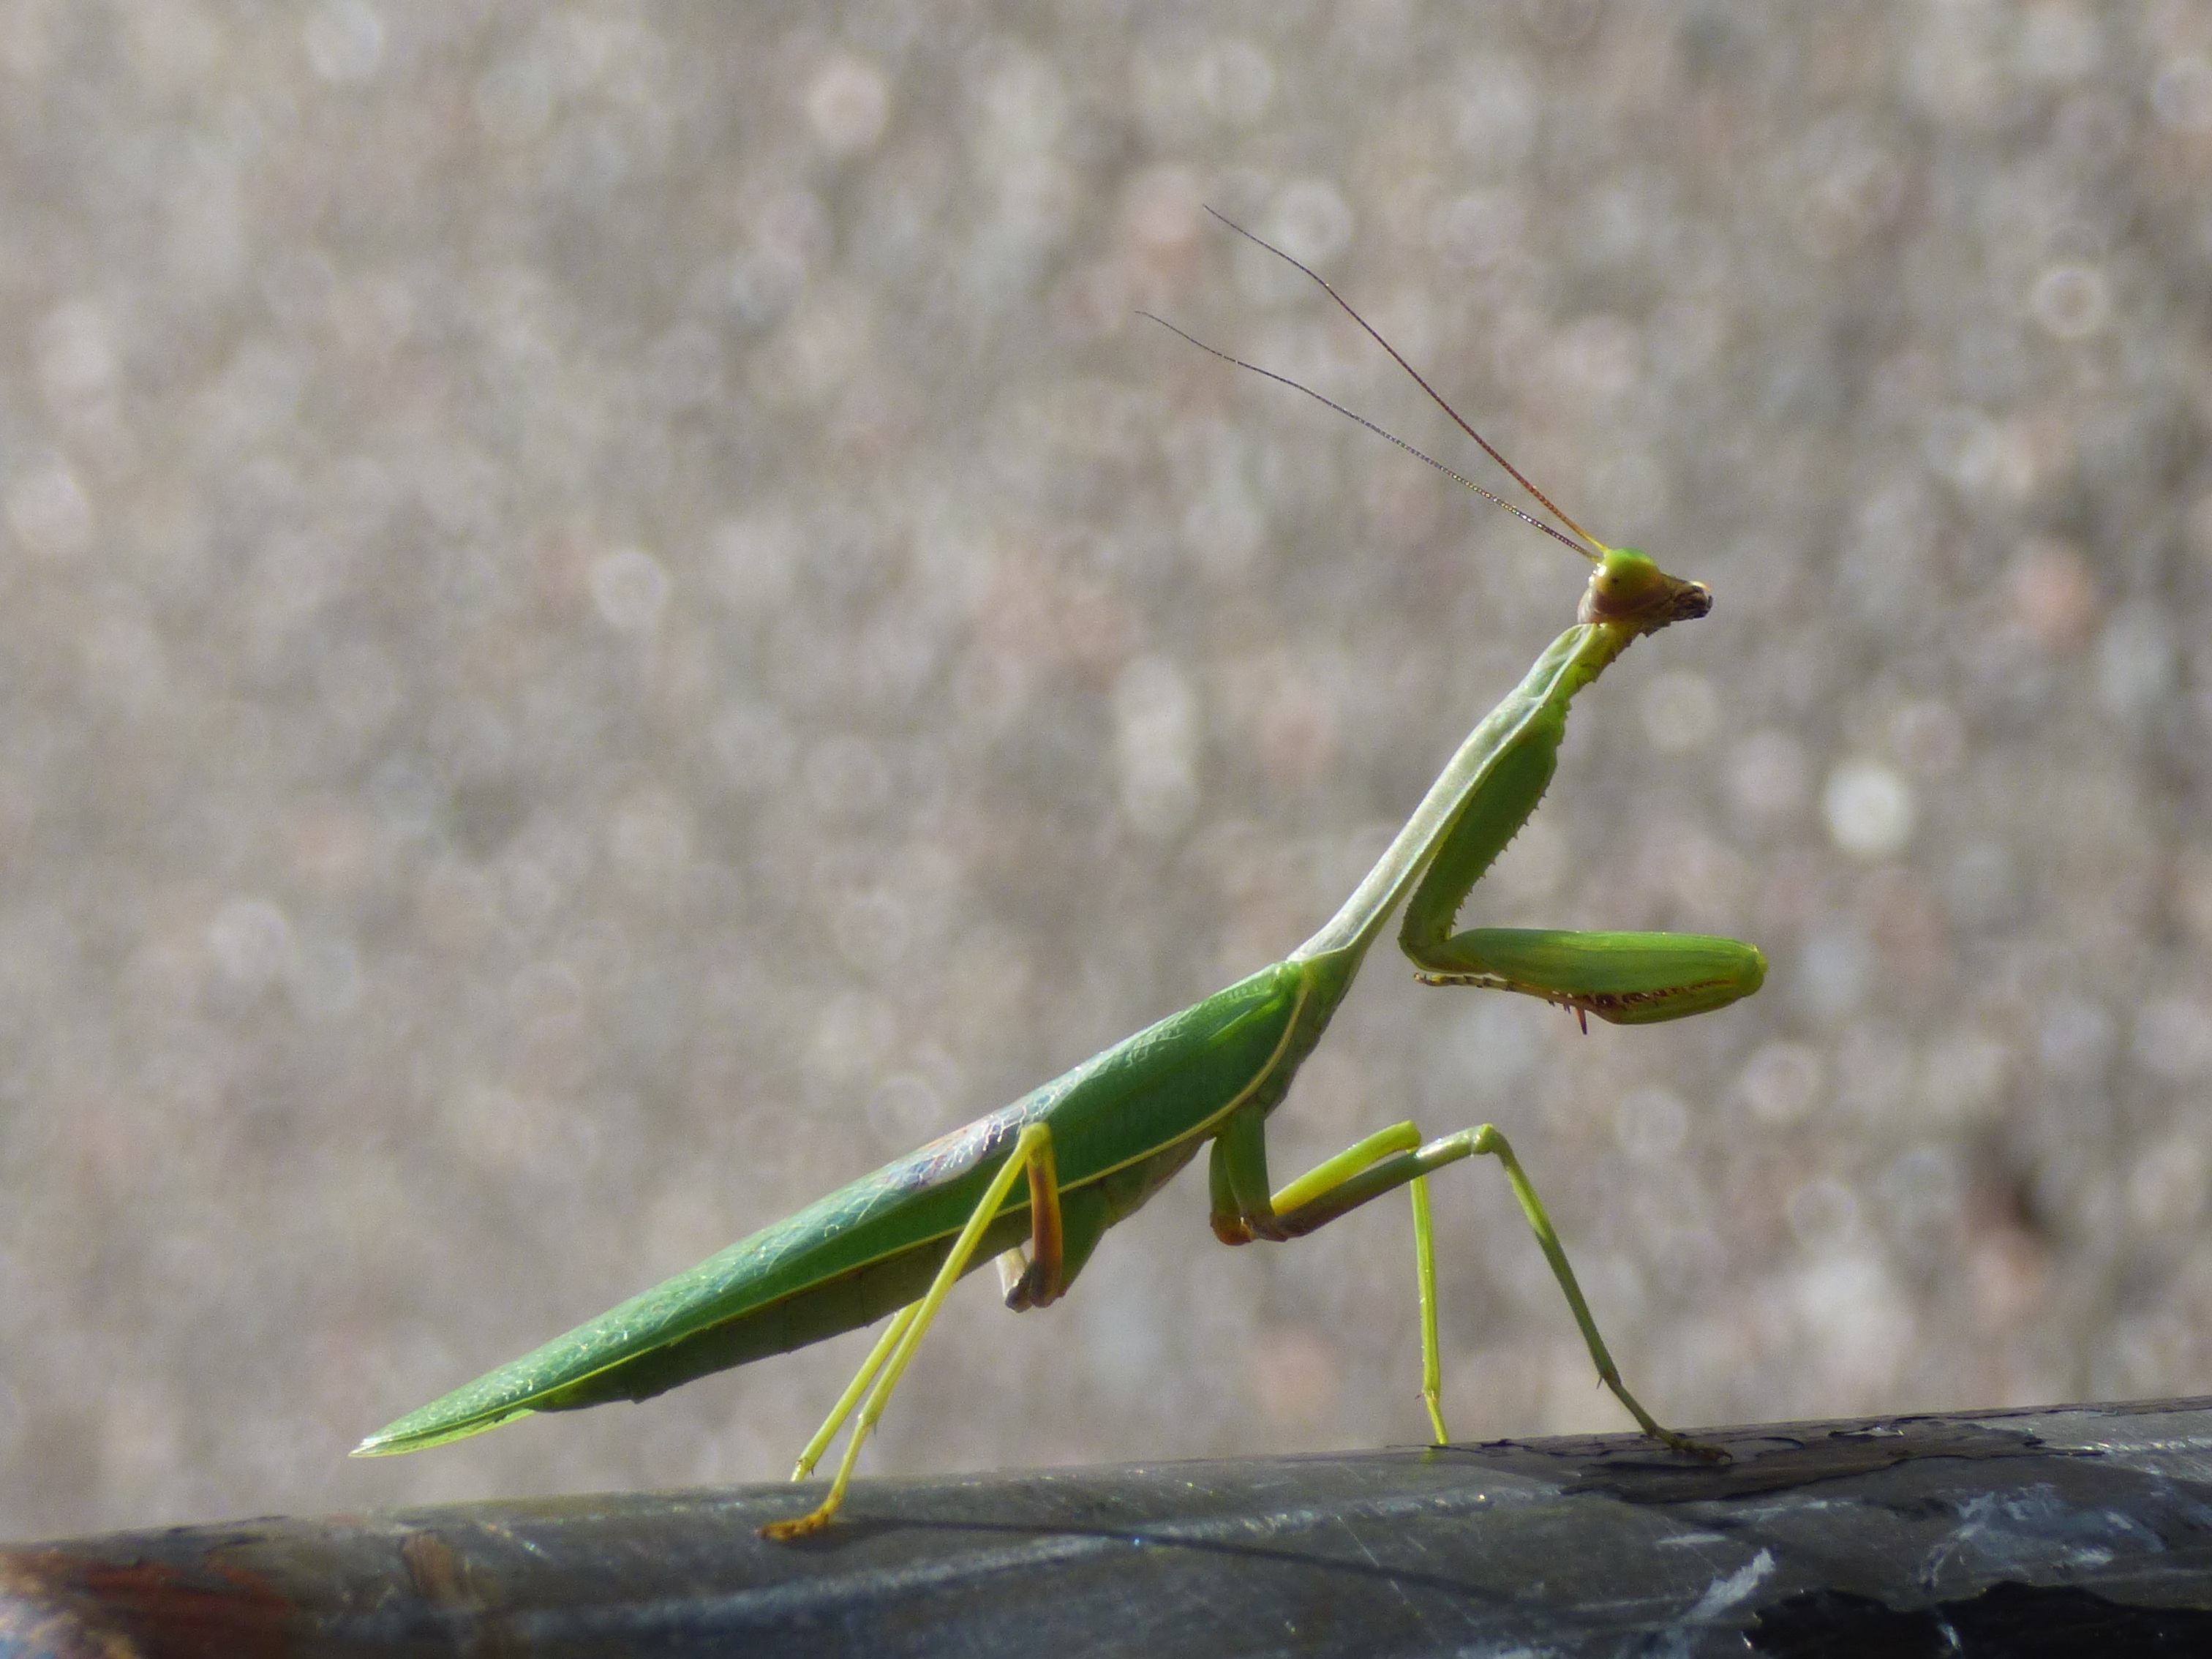
wing, animal, antenna, green, insect, fauna, praying, invertebrate, close up, mantis, grasshopper, locust, macro photography, arthropod, plant stem, net winged insects